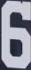
Number: 6